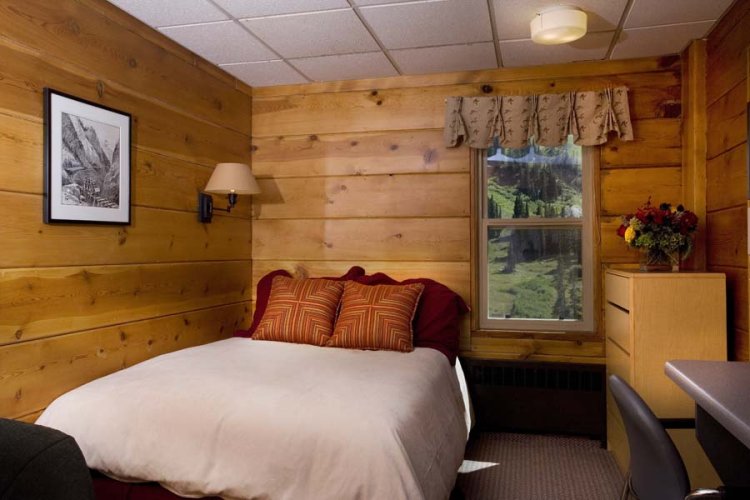
Room type: bedroom